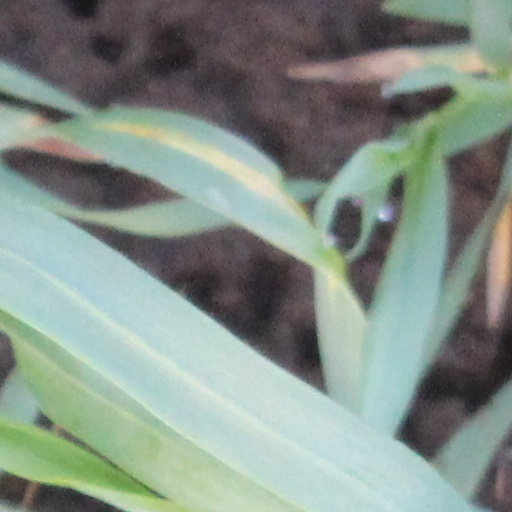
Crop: wheat